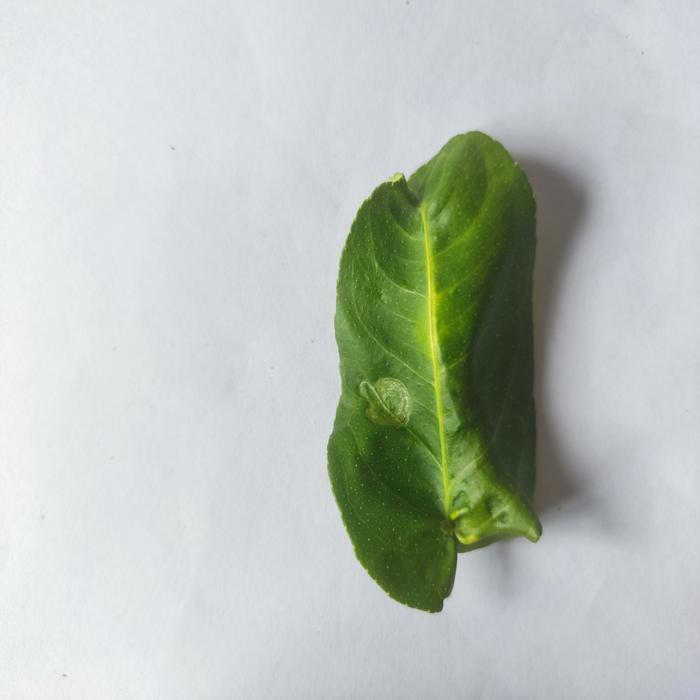
Crop: Lemon
Leaf condition: Leaf_Curl